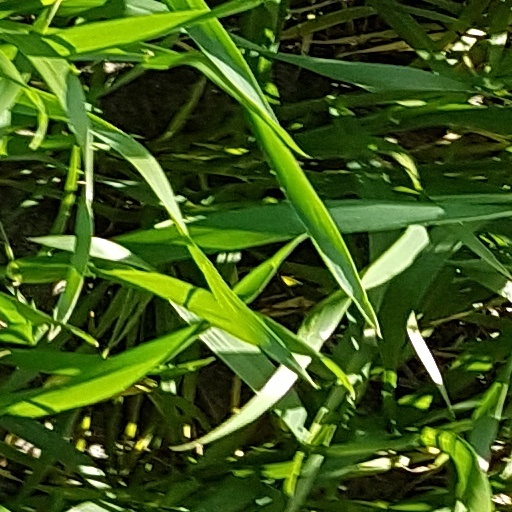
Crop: wheat